Johor Bahru

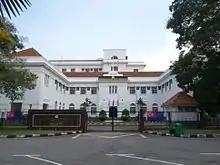
Johor Bahru High Court

For more than ten years of building construction and rapid urbanisation in Johor Bahru, the city has experienced a series of property boom with many new higher-end high-rise apartments and commercial property, including The Astaka, which has been the tallest building in the city and outside Kuala Lumpur since 2018, and is one of the tallest twin towers in the world. With the gradual improvement of quality of life and infrastructure, Johor Bahru has also been ranked one of the global cities with the highest living quality, the third highest in Southeast Asia after Singapore and Kuala Lumpur, according to Mercer, as of 2024. Today, it is also Malaysia's fastest city in terms of internet speed, second only after Singapore in Southeast Asia.